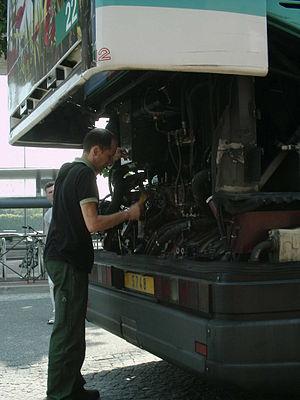
Un employé de la RATP intervient sur le moteur d'un bus de la ligne 22.
Un autobus est un véhicule de transport routier de voyageurs en milieux urbain/périurbain et suburbain. C'est l'un des principaux types de véhicules employé dans les transports en commun.